Boeing 707

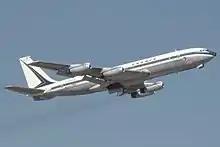
The stretched -320, powered by JT4A turbojets

As the 1960s drew to a close, the exponential growth in air travel led to the 707 being a victim of its own success. The 707 had become too small to handle the increased numbers of passengers on the routes for which it had been designed. Stretching the fuselage again was not a viable option because the installation of larger, more powerful engines would need a larger undercarriage, which was not feasible given the design's limited ground clearance at takeoff. Rather than stretch the fuselage, which would have also required pilot retraining, Boeing's answer to the problem was the first wide-body airliner—the Boeing 747. The 707's first-generation engine technology was also rapidly becoming obsolete in the areas of noise and fuel economy, especially after the 1973 oil crisis.